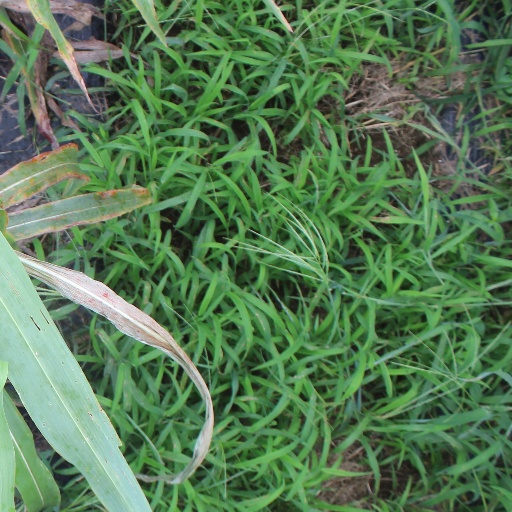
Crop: sorghum